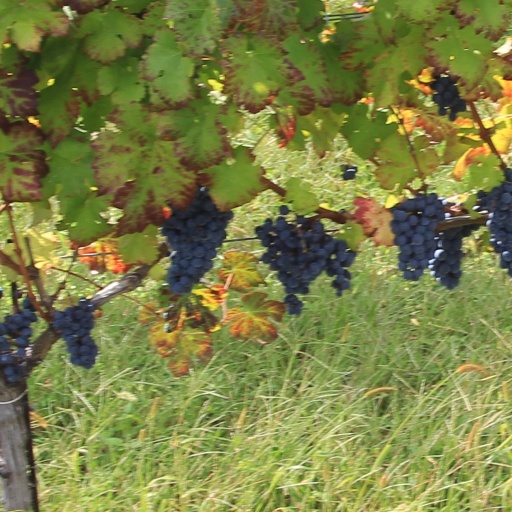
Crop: grape